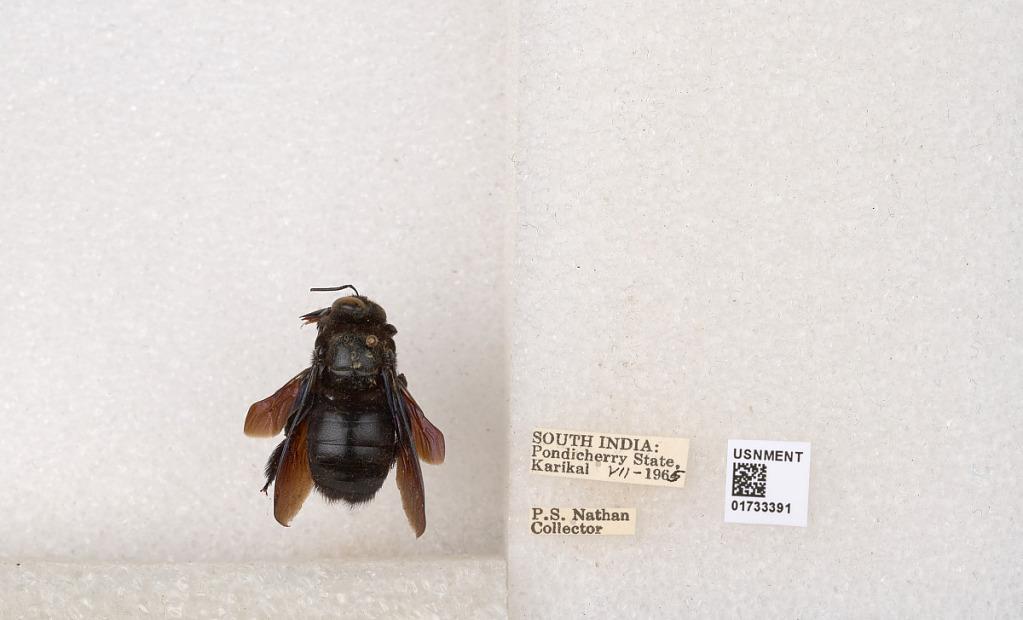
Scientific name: Xylocopa (Ctenoxylocopa) fenestrata (Fabricius)
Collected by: P. Nathan
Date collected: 1965-7-1
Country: India
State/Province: Puducherry
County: Karaikal
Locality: Karikal